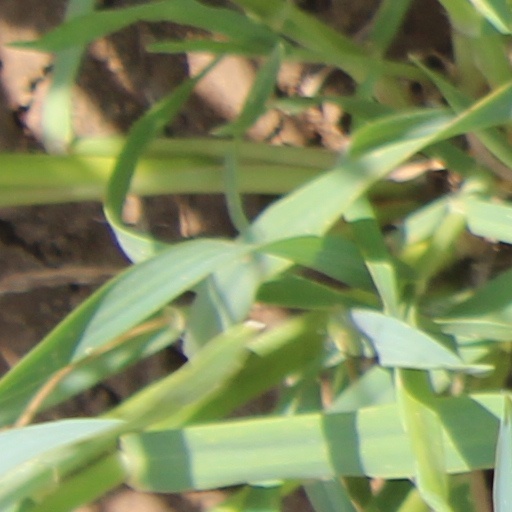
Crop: wheat